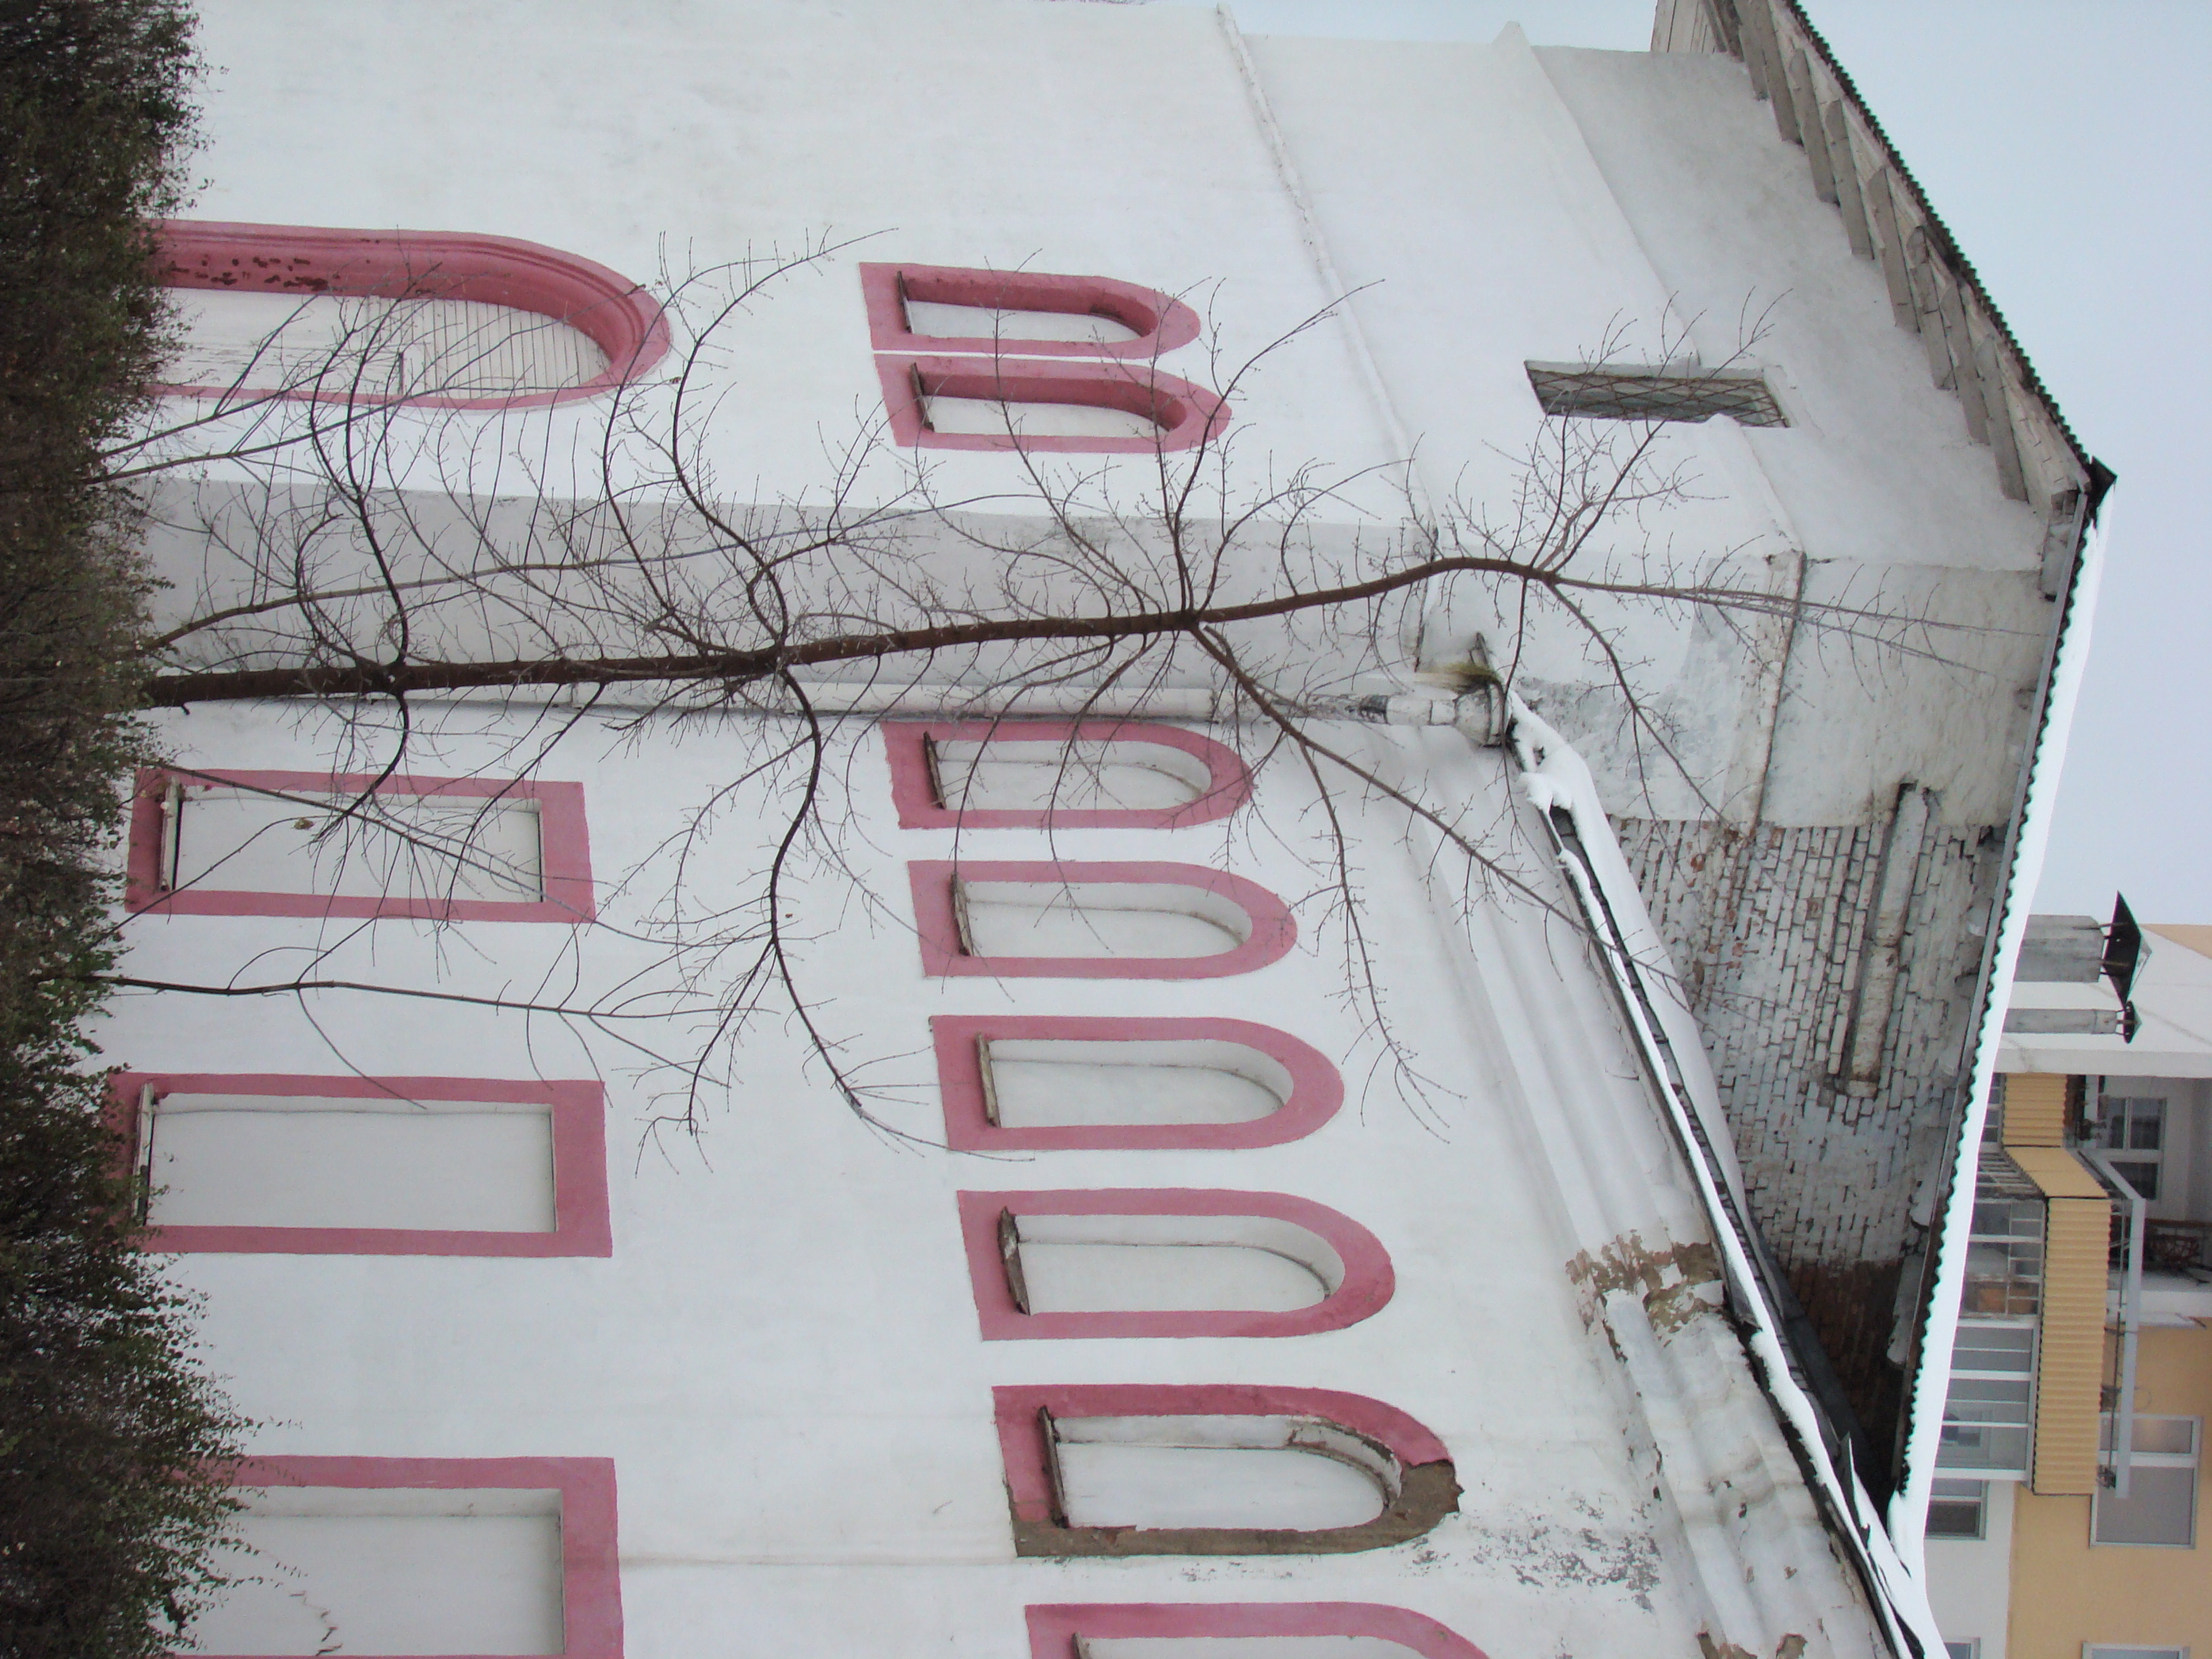
street, city, wall, cityscape, facade, graffiti, art, sony, moscow, russia, cityscapes, dsch9, neighbourhood, urban area